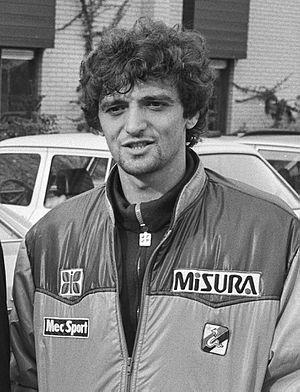
Alessandro Altobelli est un footballeur italien. Il fut l'un des joueurs italiens les plus populaires des années 1980.